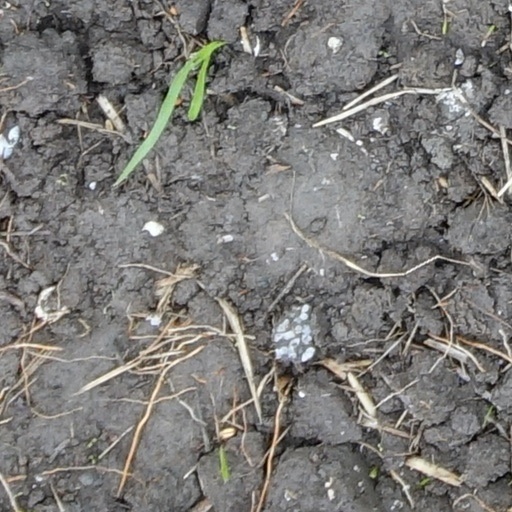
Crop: wheat